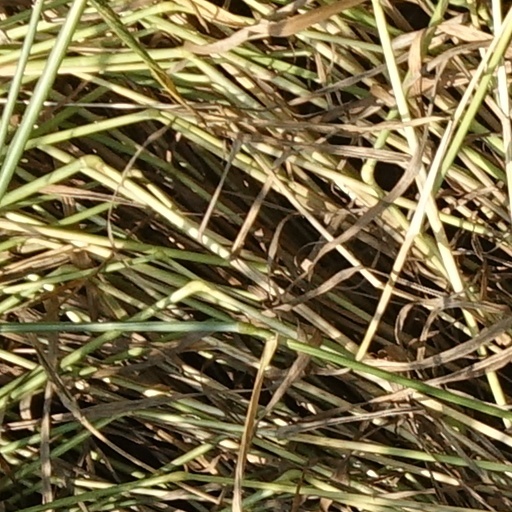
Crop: wheat